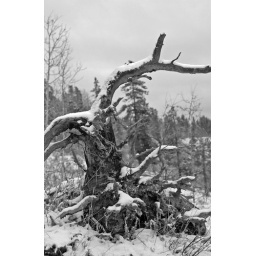
Photomatix HDR blending with tone compression.-2, 0, +2 EVBlack and white conversion and sky noise reduction in Photoshop Elements 6.0.